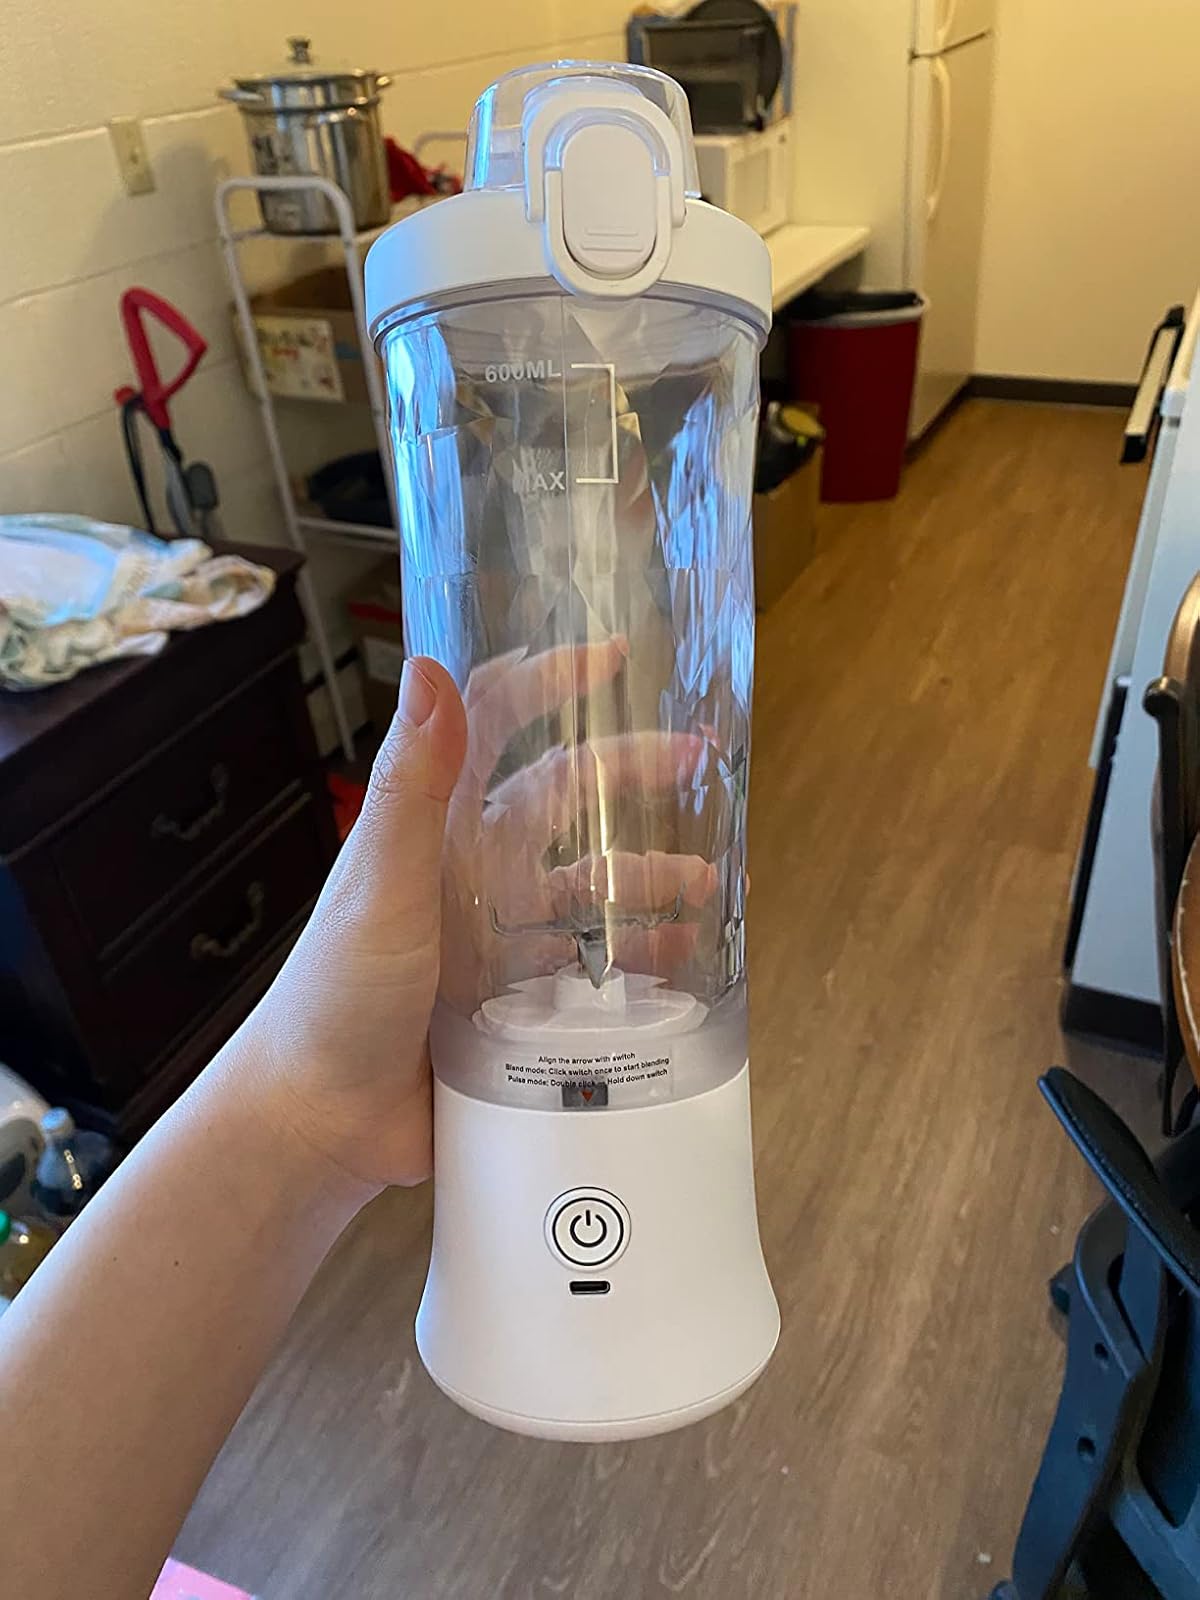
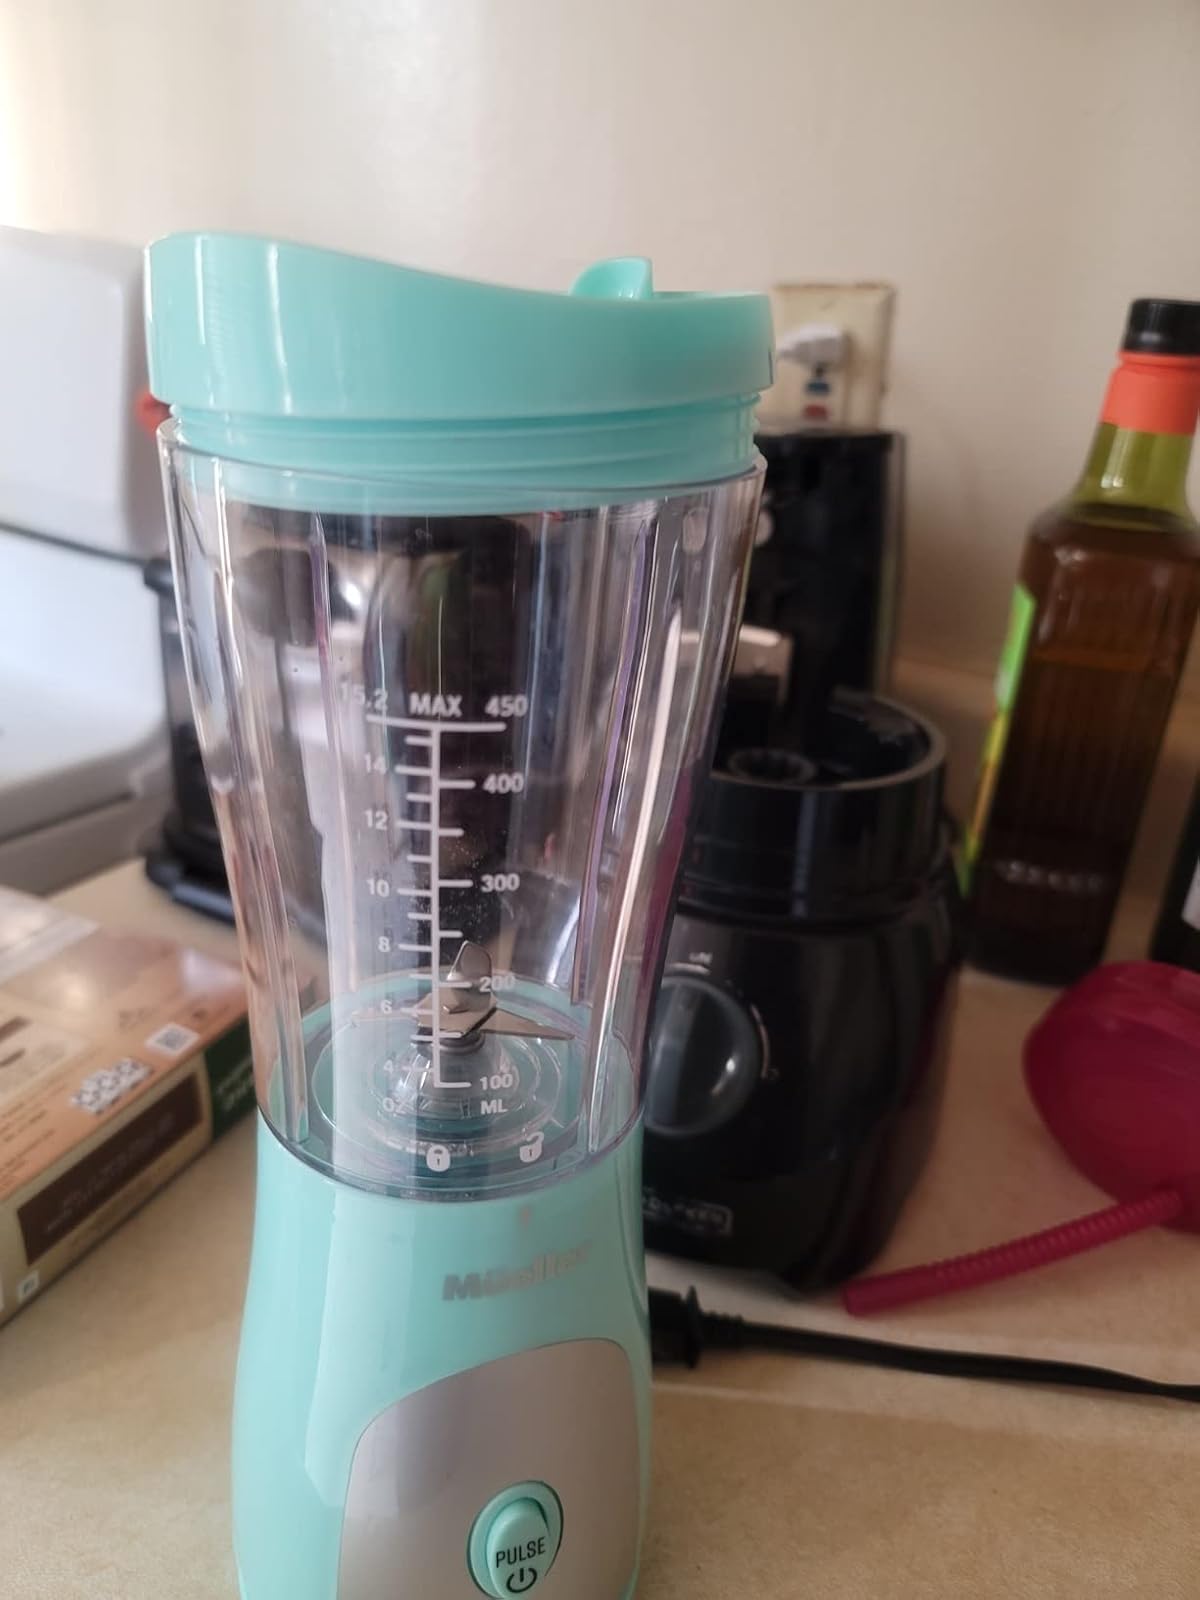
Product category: items_blender
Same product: no